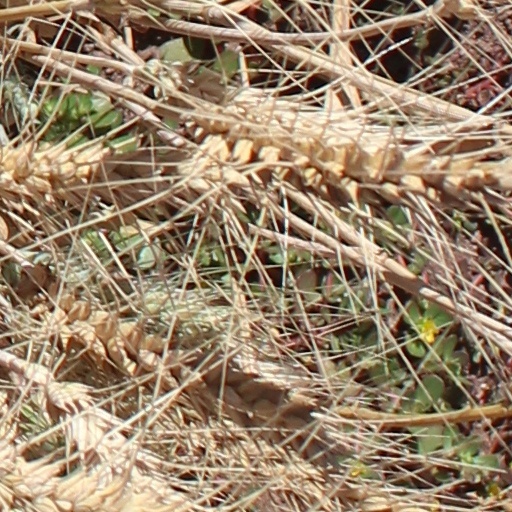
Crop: wheat